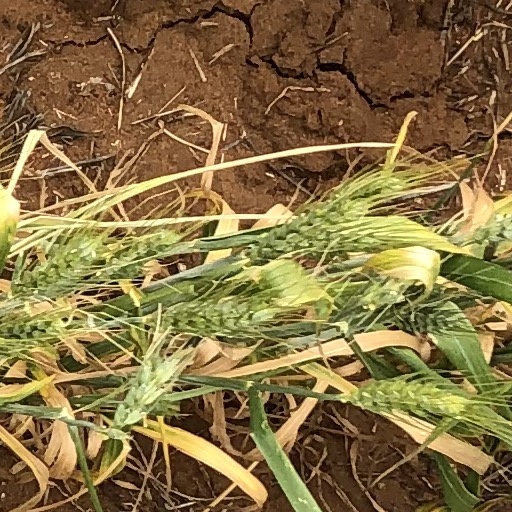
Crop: wheat